History of Trier

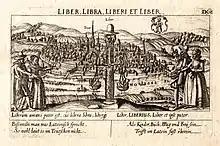
Engraving of Trier by Eberhard Kieser, from the "Thesaurus philopoliticus" (1625) by Daniel Meisner

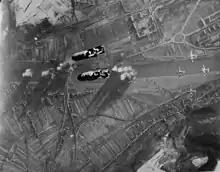
The railroad bridge in Trier-Pfalzel under attack, 1944

In 1473, Emperor Frederick III and Charles the Bold, Duke of Burgundy convened in Trier. In this same year, the University of Trier was founded in the city.